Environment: real
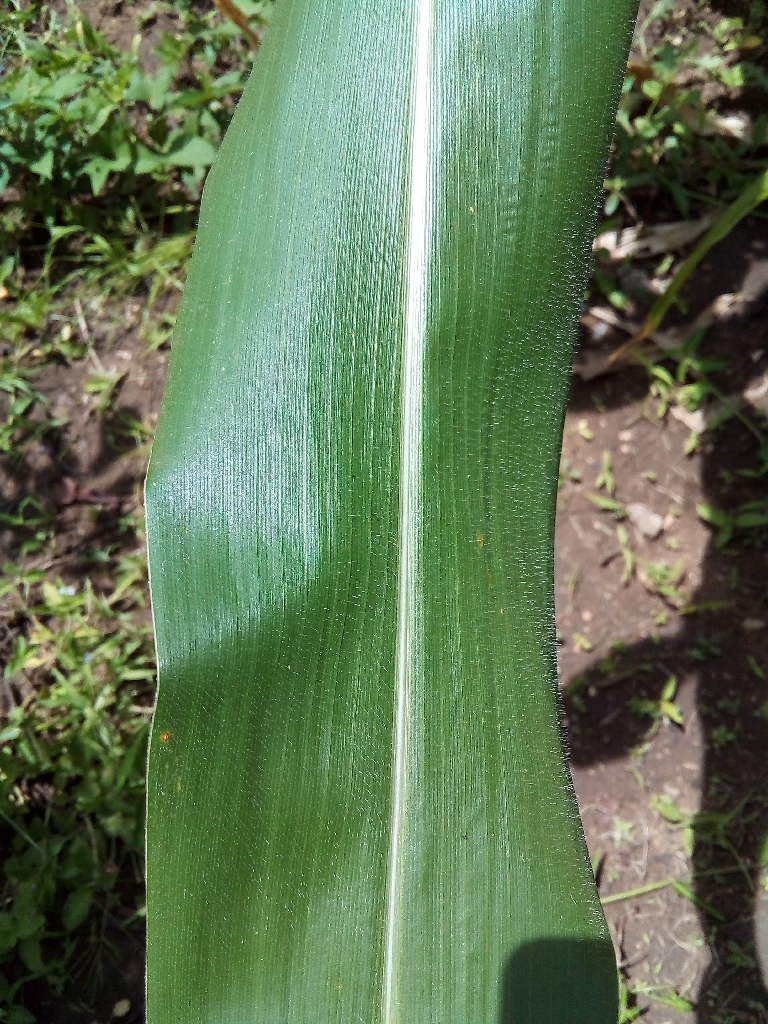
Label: healthy